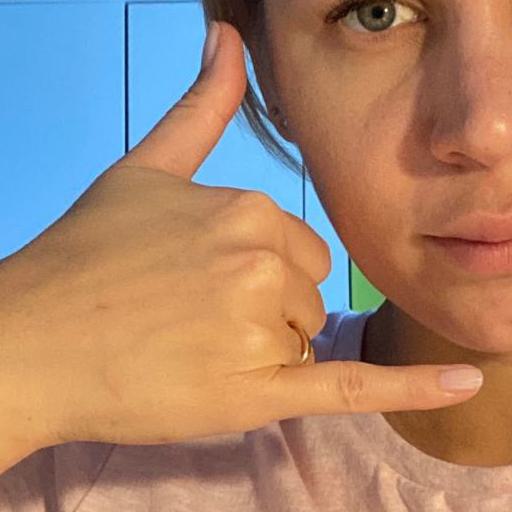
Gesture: call